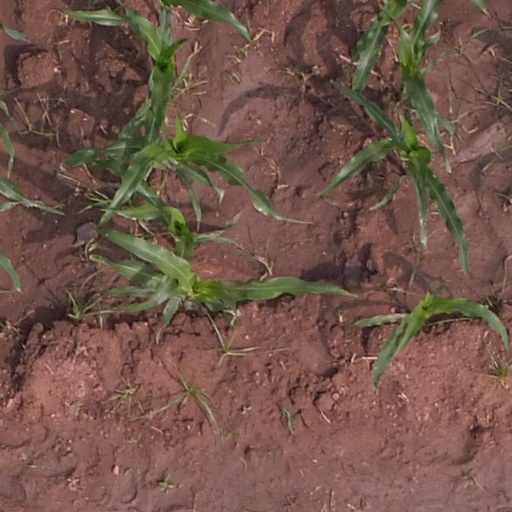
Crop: maize; corn